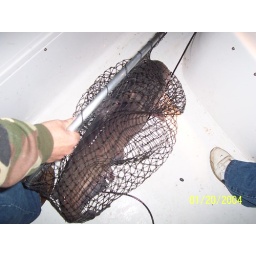
This is the 31# blue catfish that I reeled in (all by myself).